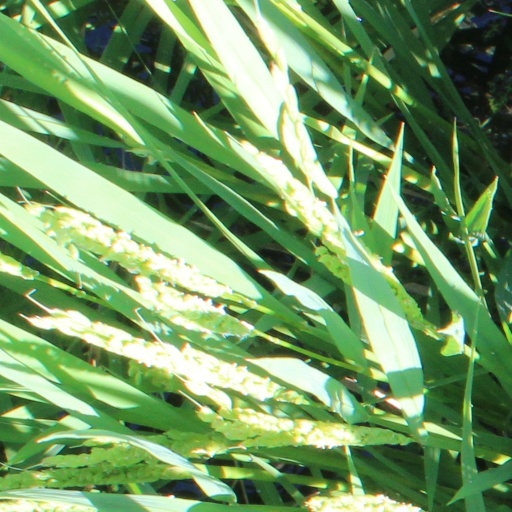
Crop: rice